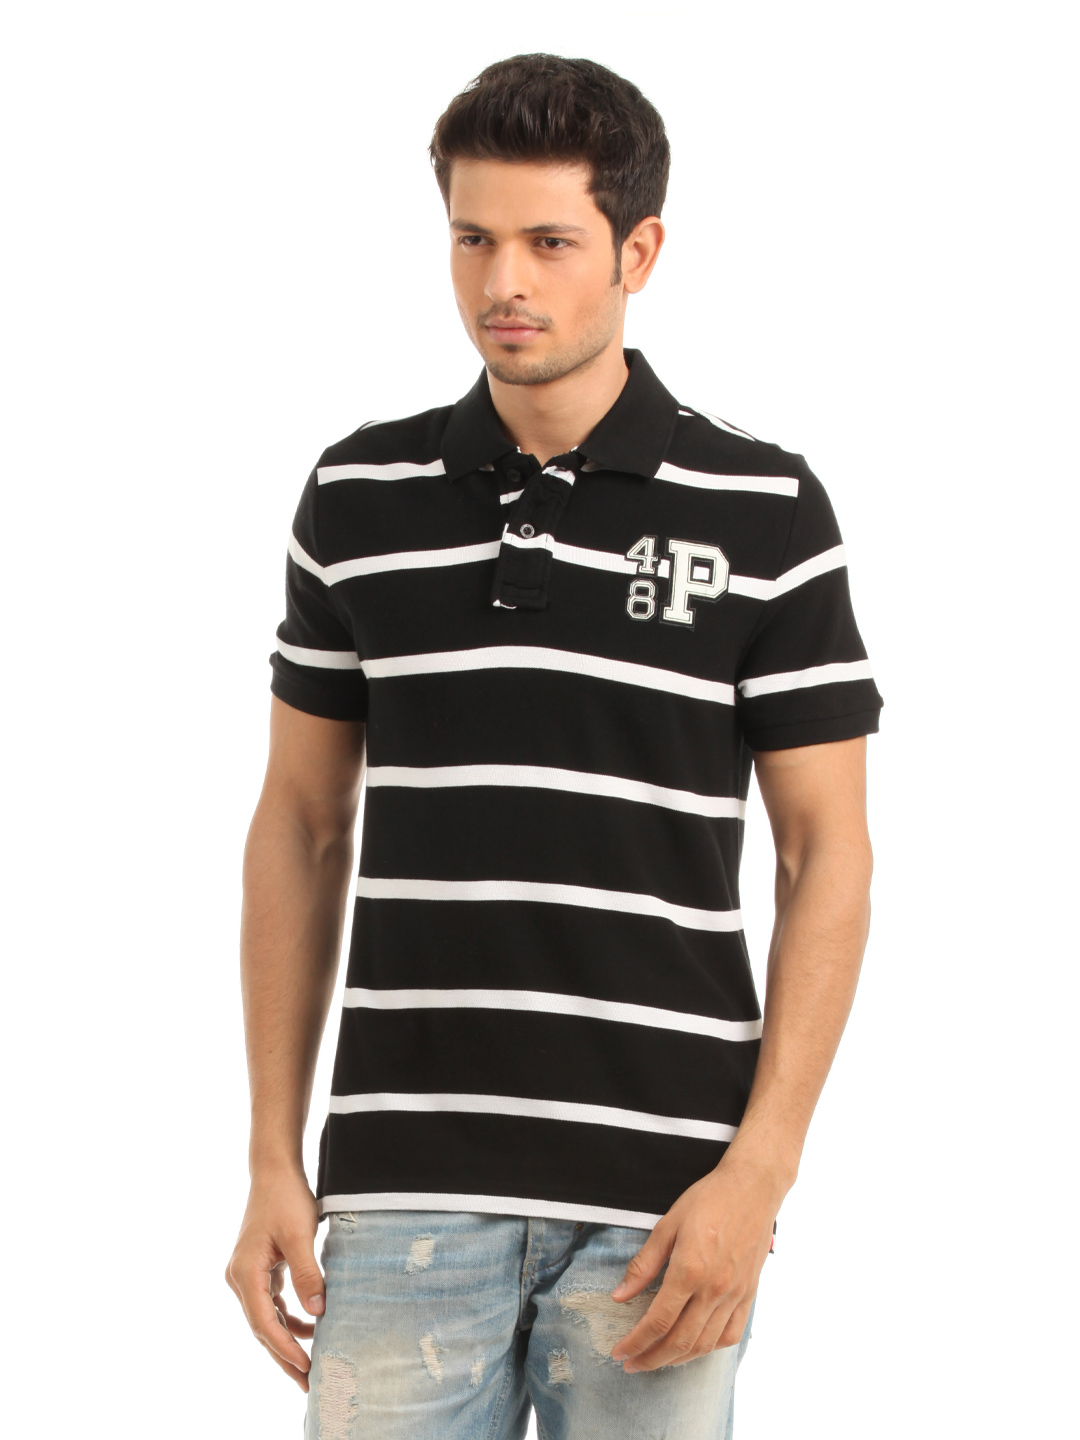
Puma Men Black Striped Polo neck T-shirt
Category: Apparel / Topwear / Tshirts
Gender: Men
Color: Black
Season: Summer 2012
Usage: Casual